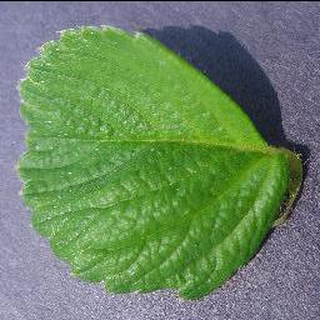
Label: healthy_strawberry